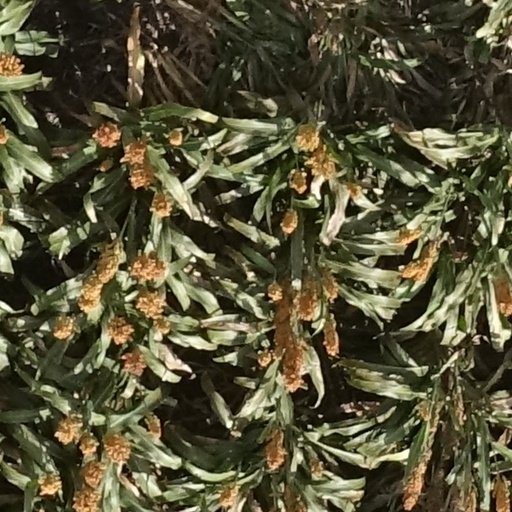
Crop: sorghum